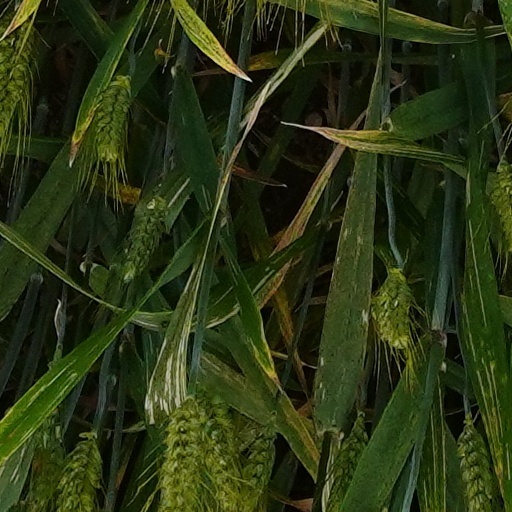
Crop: wheat